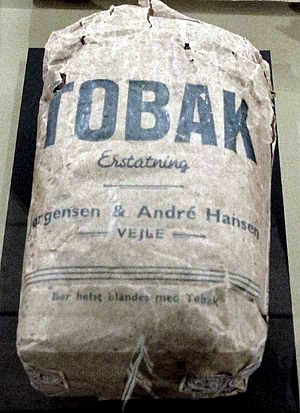
Tobaksvare
Dansk tobakserstatning
Tobakserstatning (bør helst blandes med tobak!)
Tobaksvarer er nydelsesprodukter fremstillet af tobaksplanten.